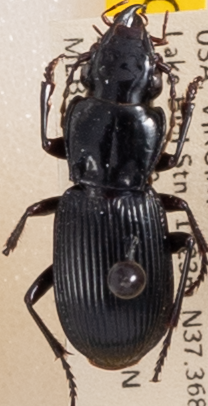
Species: Pterostichus rostratus
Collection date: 2022-06-28
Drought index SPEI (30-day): -0.616
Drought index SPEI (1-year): -0.922
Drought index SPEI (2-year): -0.46